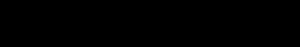
En chimie du pétrole et dans le langage des raffineurs, le mot paraffine signifie « alcane » ; n-paraffine ou normale-paraffine signifie alcane linéaire, tandis qu'iso-paraffine signifie alcane ramifié.